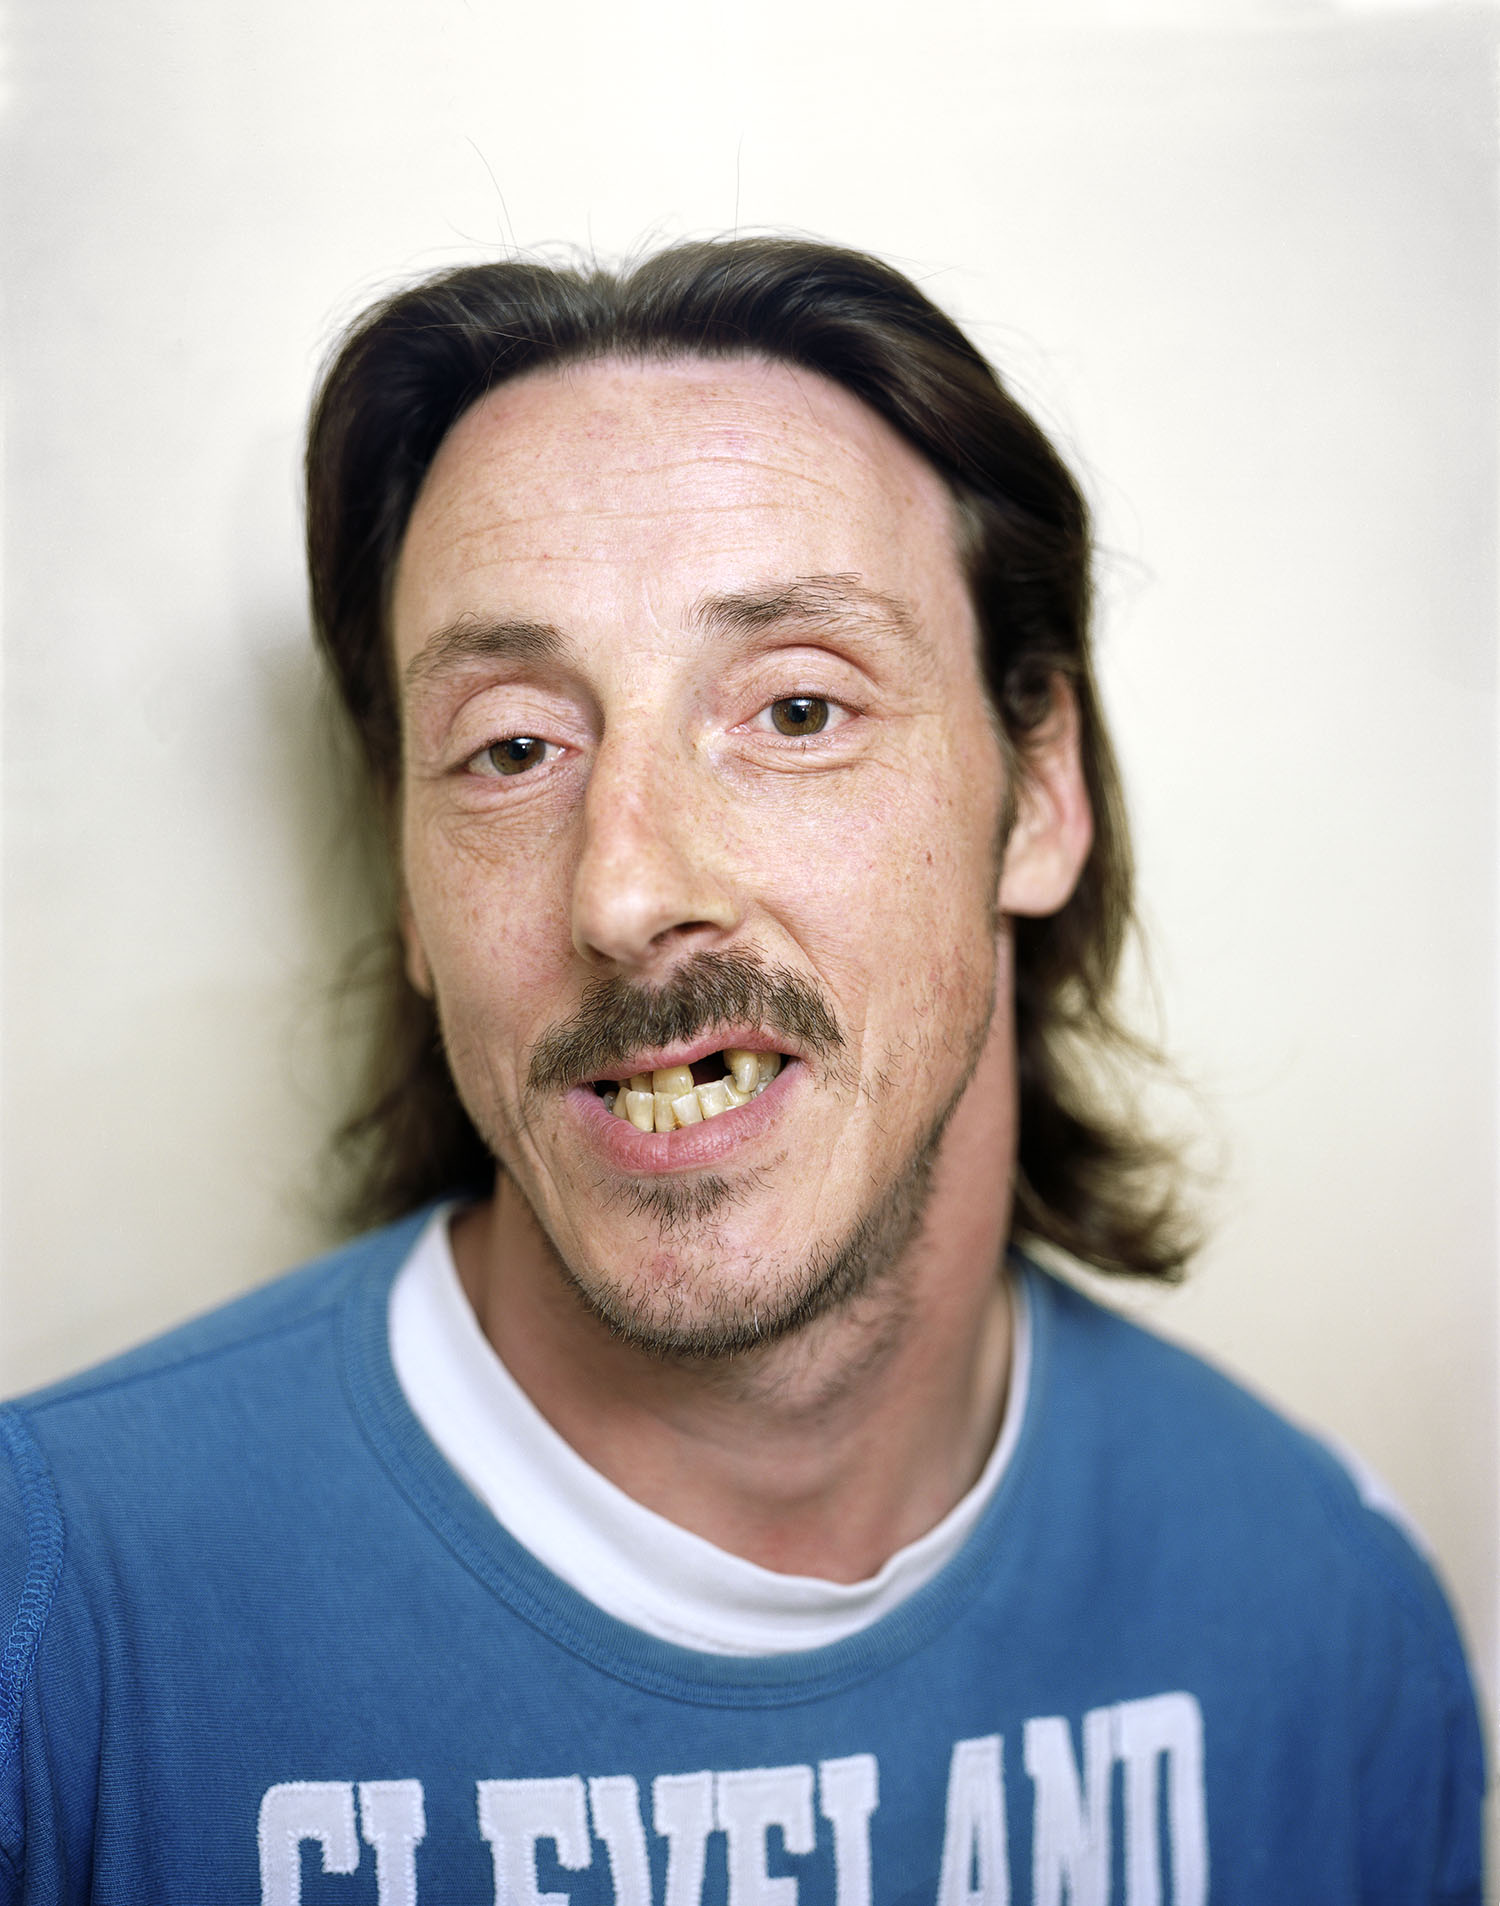
Gender: men